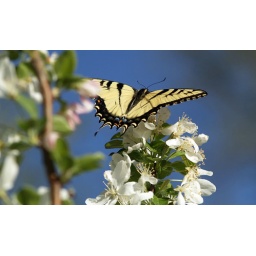
Grrr! Lousy tree branch, with your getting in the way of my butterfly photo ways.